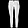
Label: Trouser